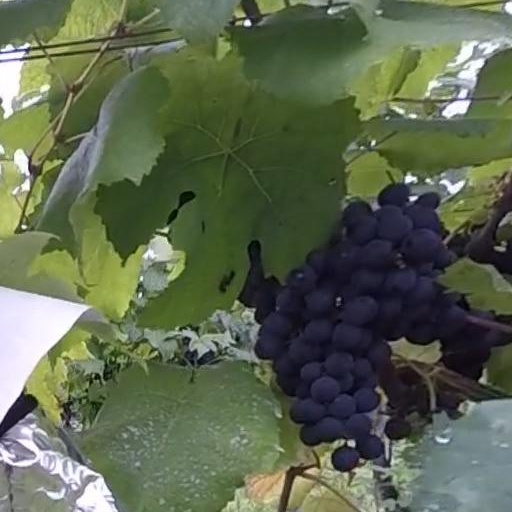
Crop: grape